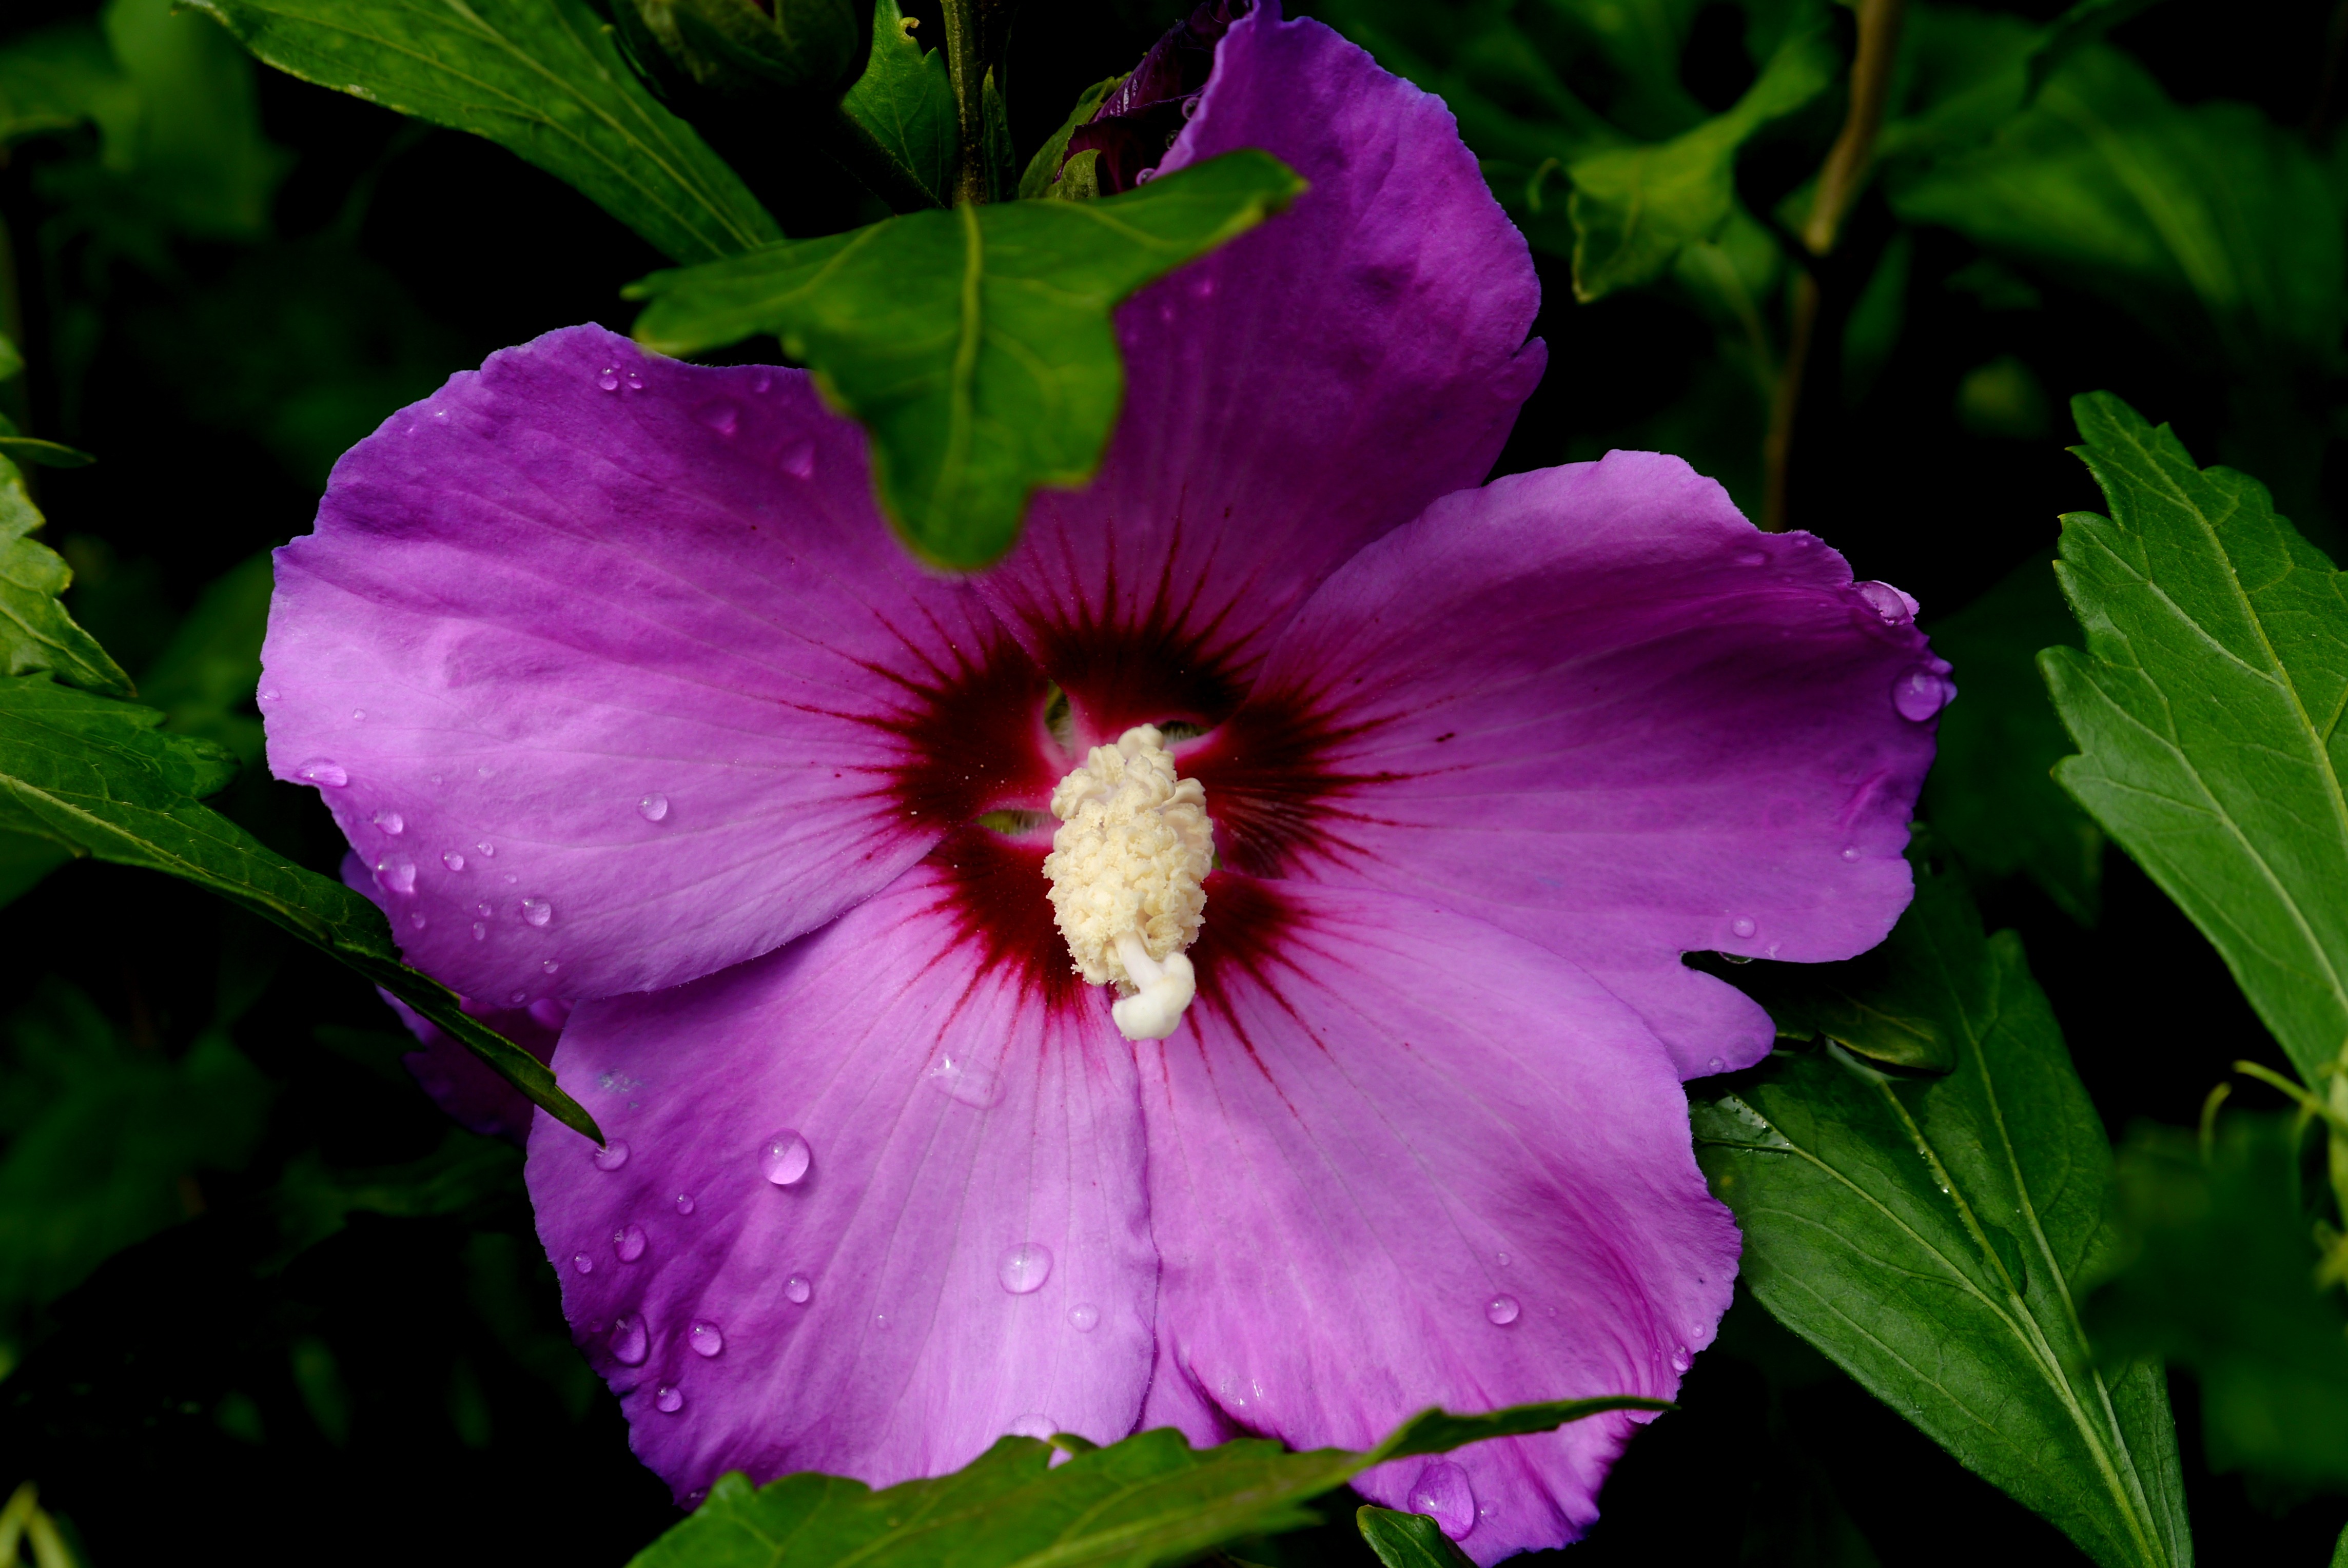
nature, blossom, plant, flower, purple, petal, bloom, raindrop, green, botany, flora, hibiscus, malvales, macro photography, flowering plant, chinese hibiscus, annual plant, land plant